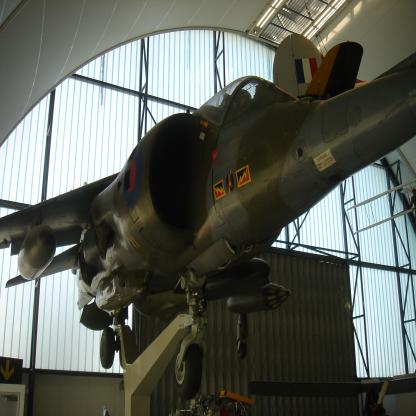
Scene: Indoor